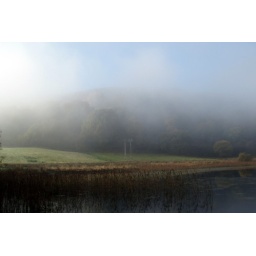
Blue sky breaking out over the hill